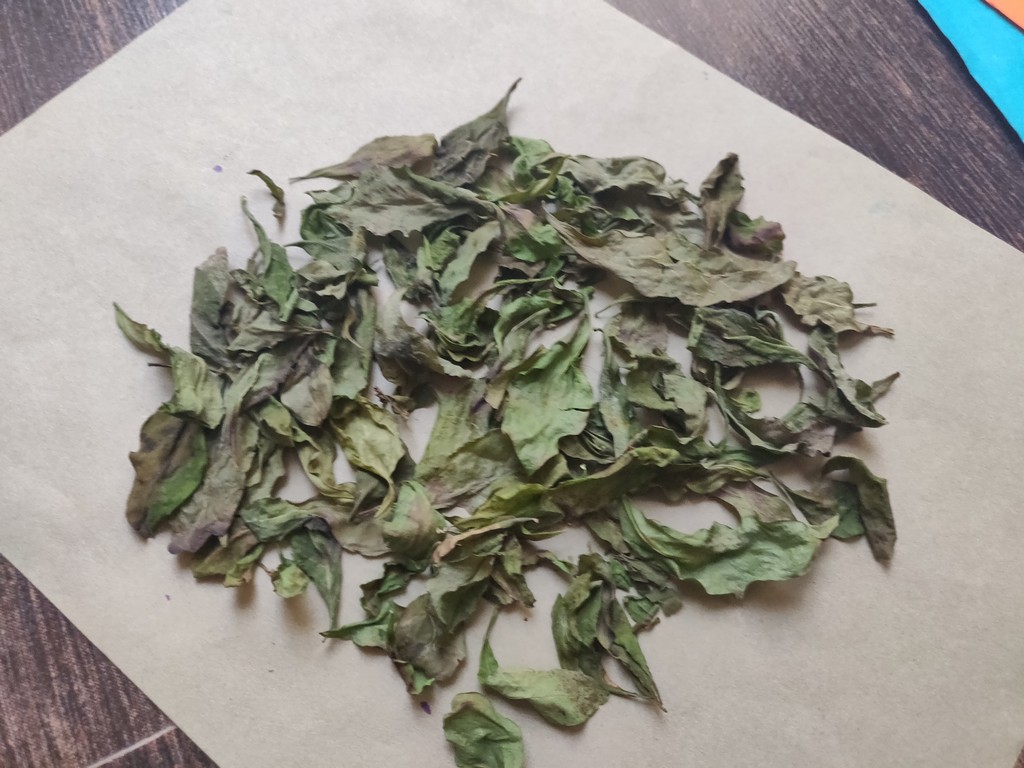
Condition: Dried
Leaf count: multiple
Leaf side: unknown